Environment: real
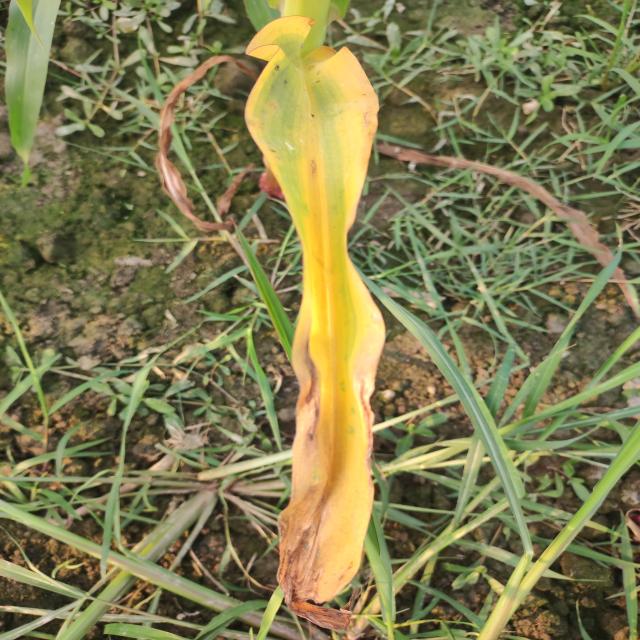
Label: nitrogen_deficiency